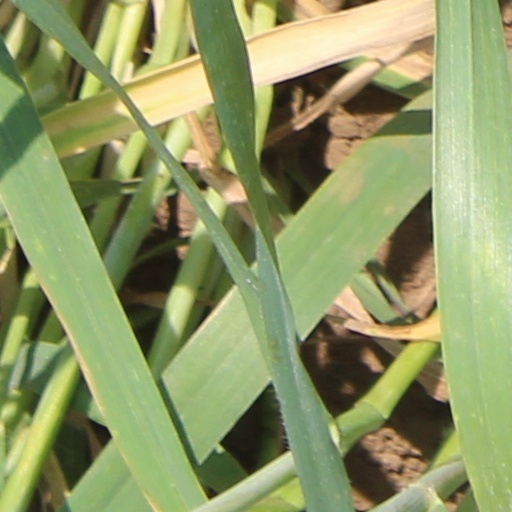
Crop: wheat